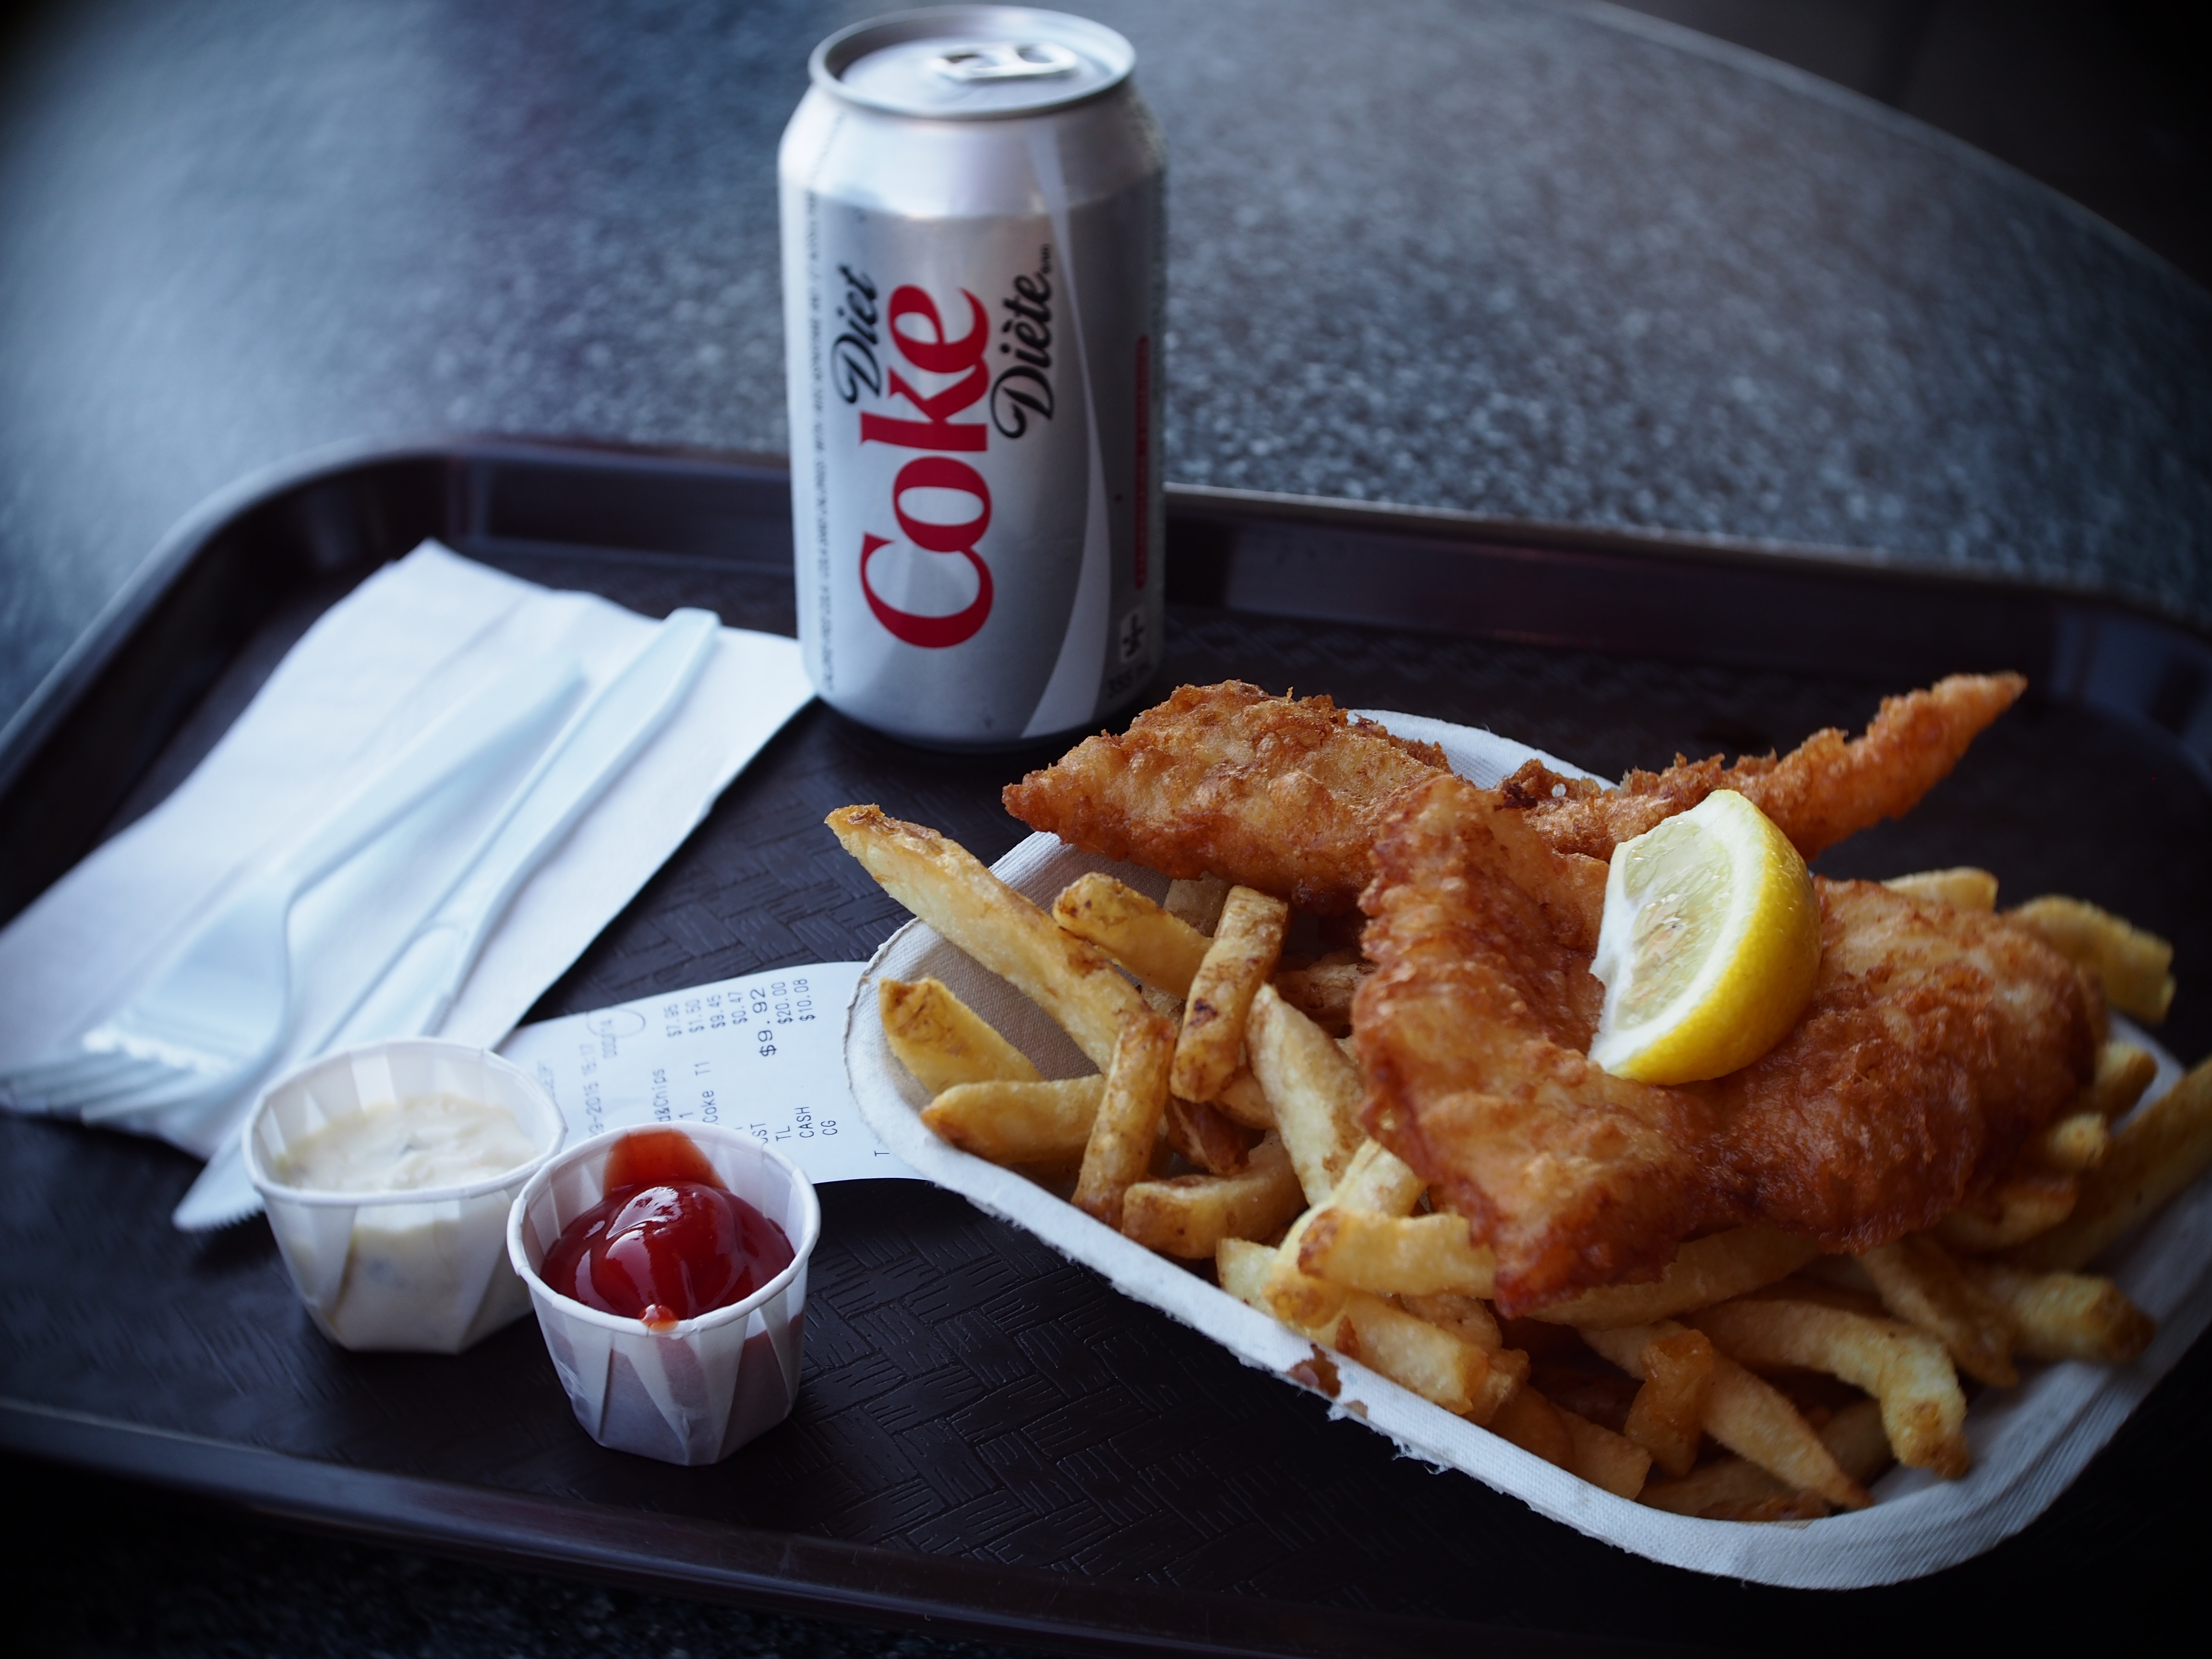
restaurant, dish, meal, food, breakfast, fast food, meat, lunch, cuisine, fries, crispy, french fries, fishchips